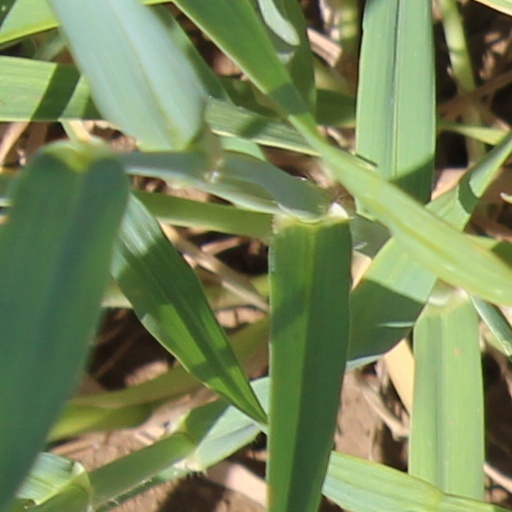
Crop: wheat